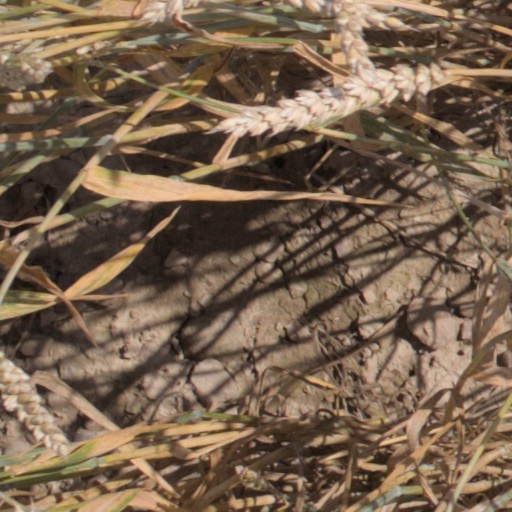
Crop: wheat